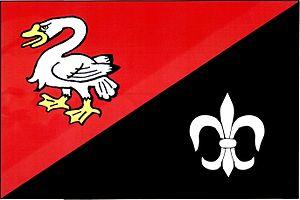
Staré Sedlo est une commune du district de Tachov, dans la région de Plzeň, en République tchèque. Sa population s'élevait à 249 habitants en 2018.